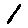
Label: 1